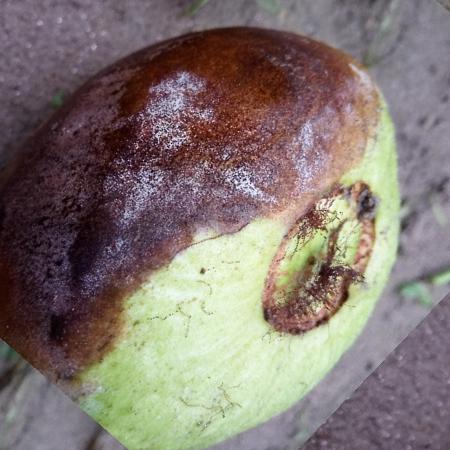
Label: Styler and Root